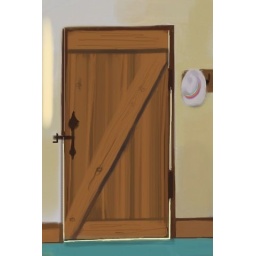
The bathroom door of the cottage we stayed in with Grandma and Grandpa.